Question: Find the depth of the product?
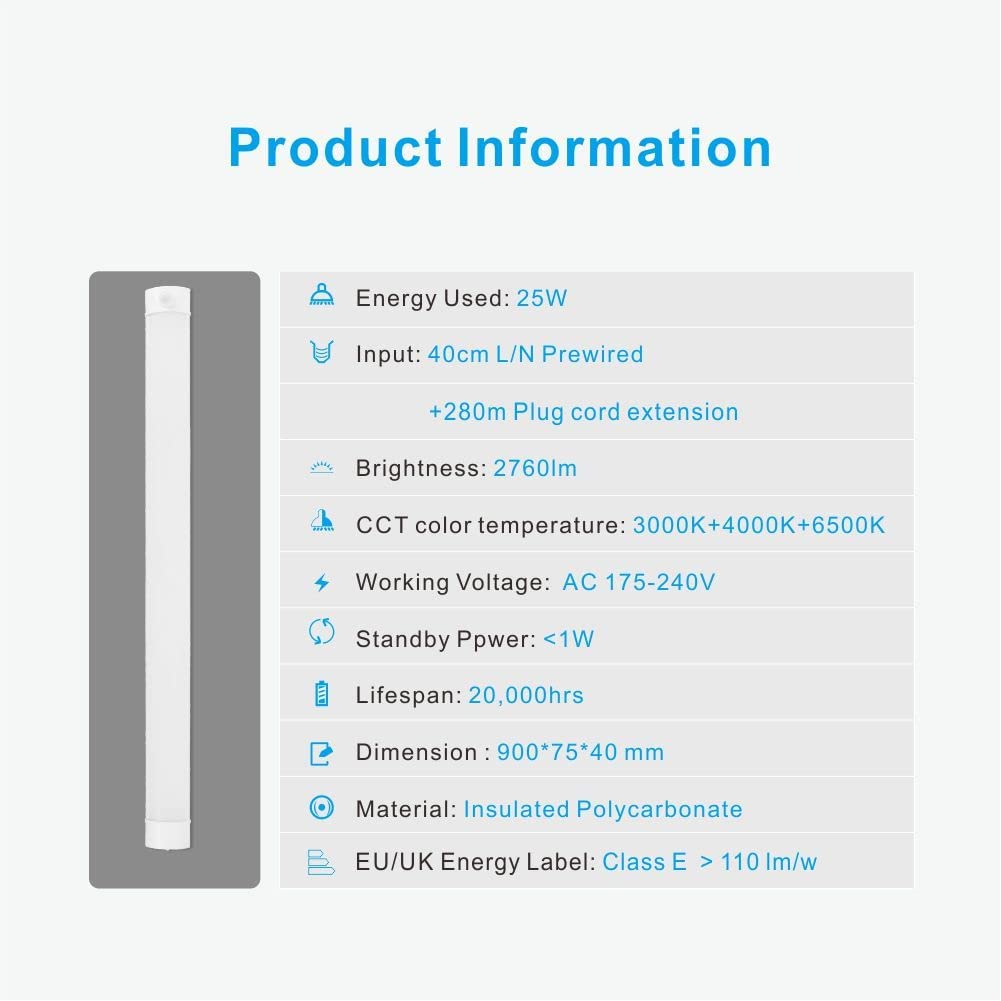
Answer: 40.0 centimetre